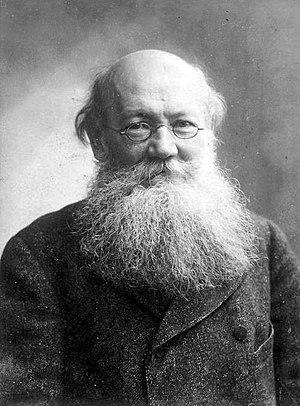
La littérature en langue russe proprement dite naît au cours du XVIIᵉ siècle, tout d'abord avec la poésie et le théâtre, mais très tôt naît une très riche tradition romanesque.
La solidarité est traditionnellement un devoir social ou une obligation réciproque d'aide et d'assistance ou de collaboration gracieuse qui existe entre les personnes d'un groupe ou d'une communauté du fait du lien qui les unit. Il n'y a pas de solidarité en dehors d'un groupe fermé.